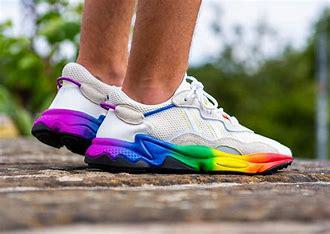
Brand: adidas
Model: originals Adidas Originals Ozweego